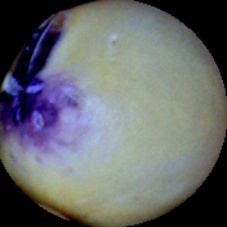
Label: Spotted